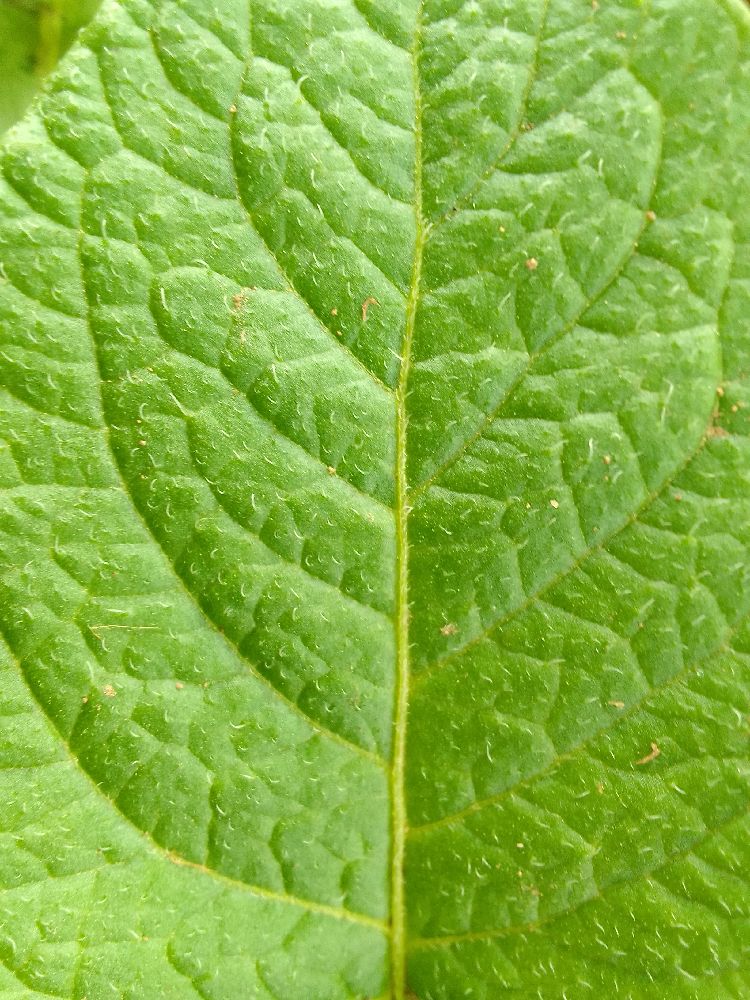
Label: Healthy